History of the Office of the Inspector General of the United States Army

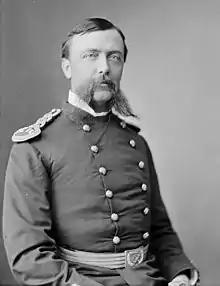
Joseph C. Breckinridge

By 1871, the inspectorate was being criticized by many, particularly for its "useless" reports. An anonymous letter written to the "Army and Navy Journal" criticized "that parasite of the army called the Inspector General's Department." On October 5, 1872, the inspectorate was formally attached to the War Department and given an independent office. In 1874, it was reduced in size by a law spearheaded by Senator John A. Logan. That same year, the Inspector General's Department was formally recognized as existing, with the adoption by the United States Congress of the Revised Statutes, which treated the department as existing, though it had never formally been established. On December 12, 1878, Congress declared that the rank of the senior inspector general of the United States Army would be brigadier general, placing it on an equal footing with other Army departments.